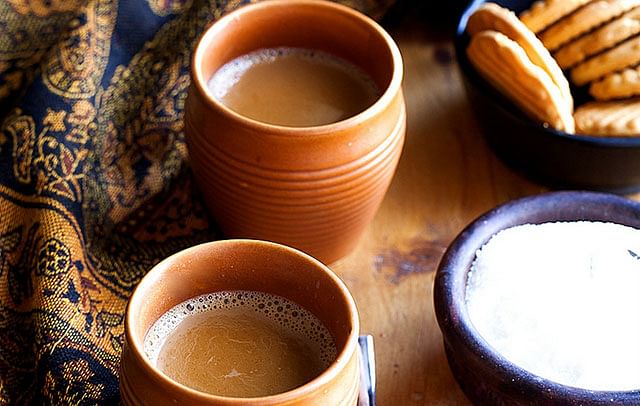
Dish: chai